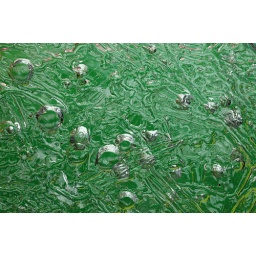
Stood a fairly thick (about 2cms) ice block against a bottle of kitchen spray cleaner to provide some colour